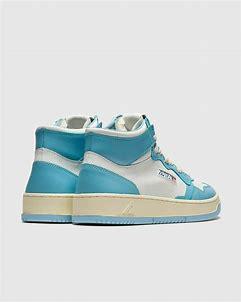
Brand: Autry
Model: Action Shoes Autry Action Autry 01